Education in Somalia

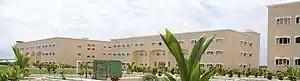
New Mogadishu University campus.

In 2006, the autonomous Puntland region in the northeast was the second territory in Somalia after the Somaliland region to introduce free primary schools, with teachers now receiving their salaries from the Puntland administration.